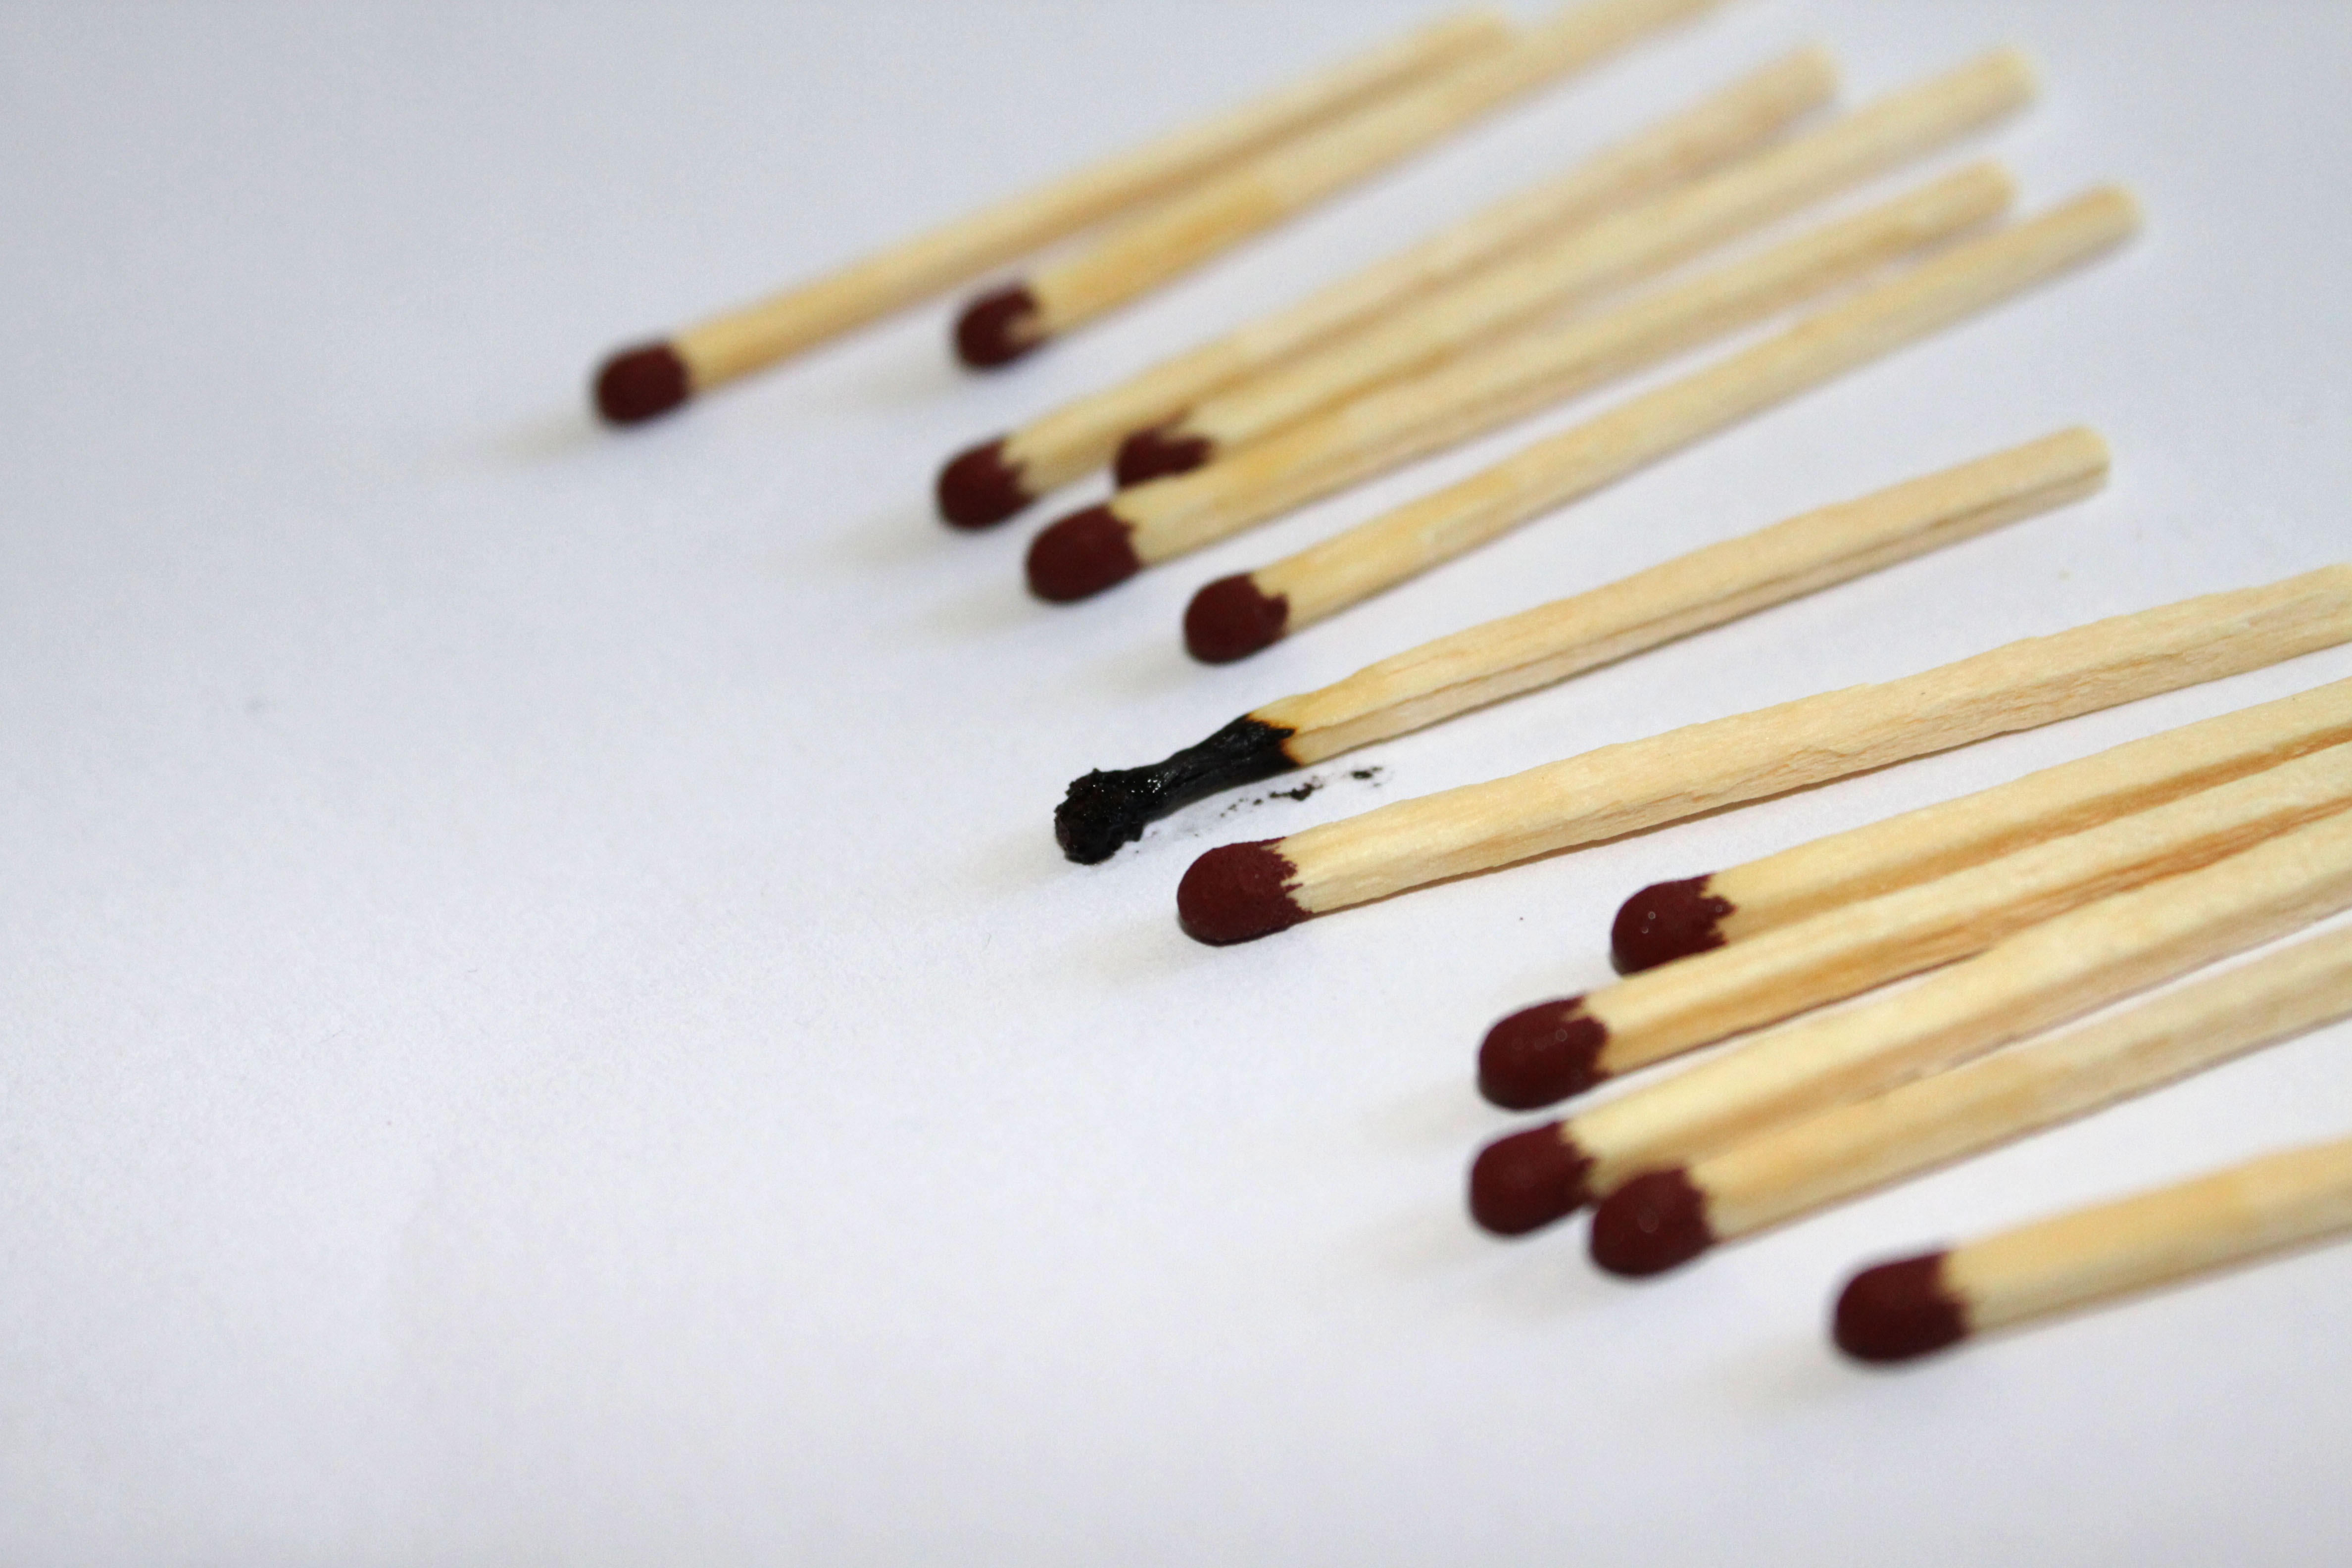
isolated, red, one, single, danger, match, matchbox, burned, matches, flavor